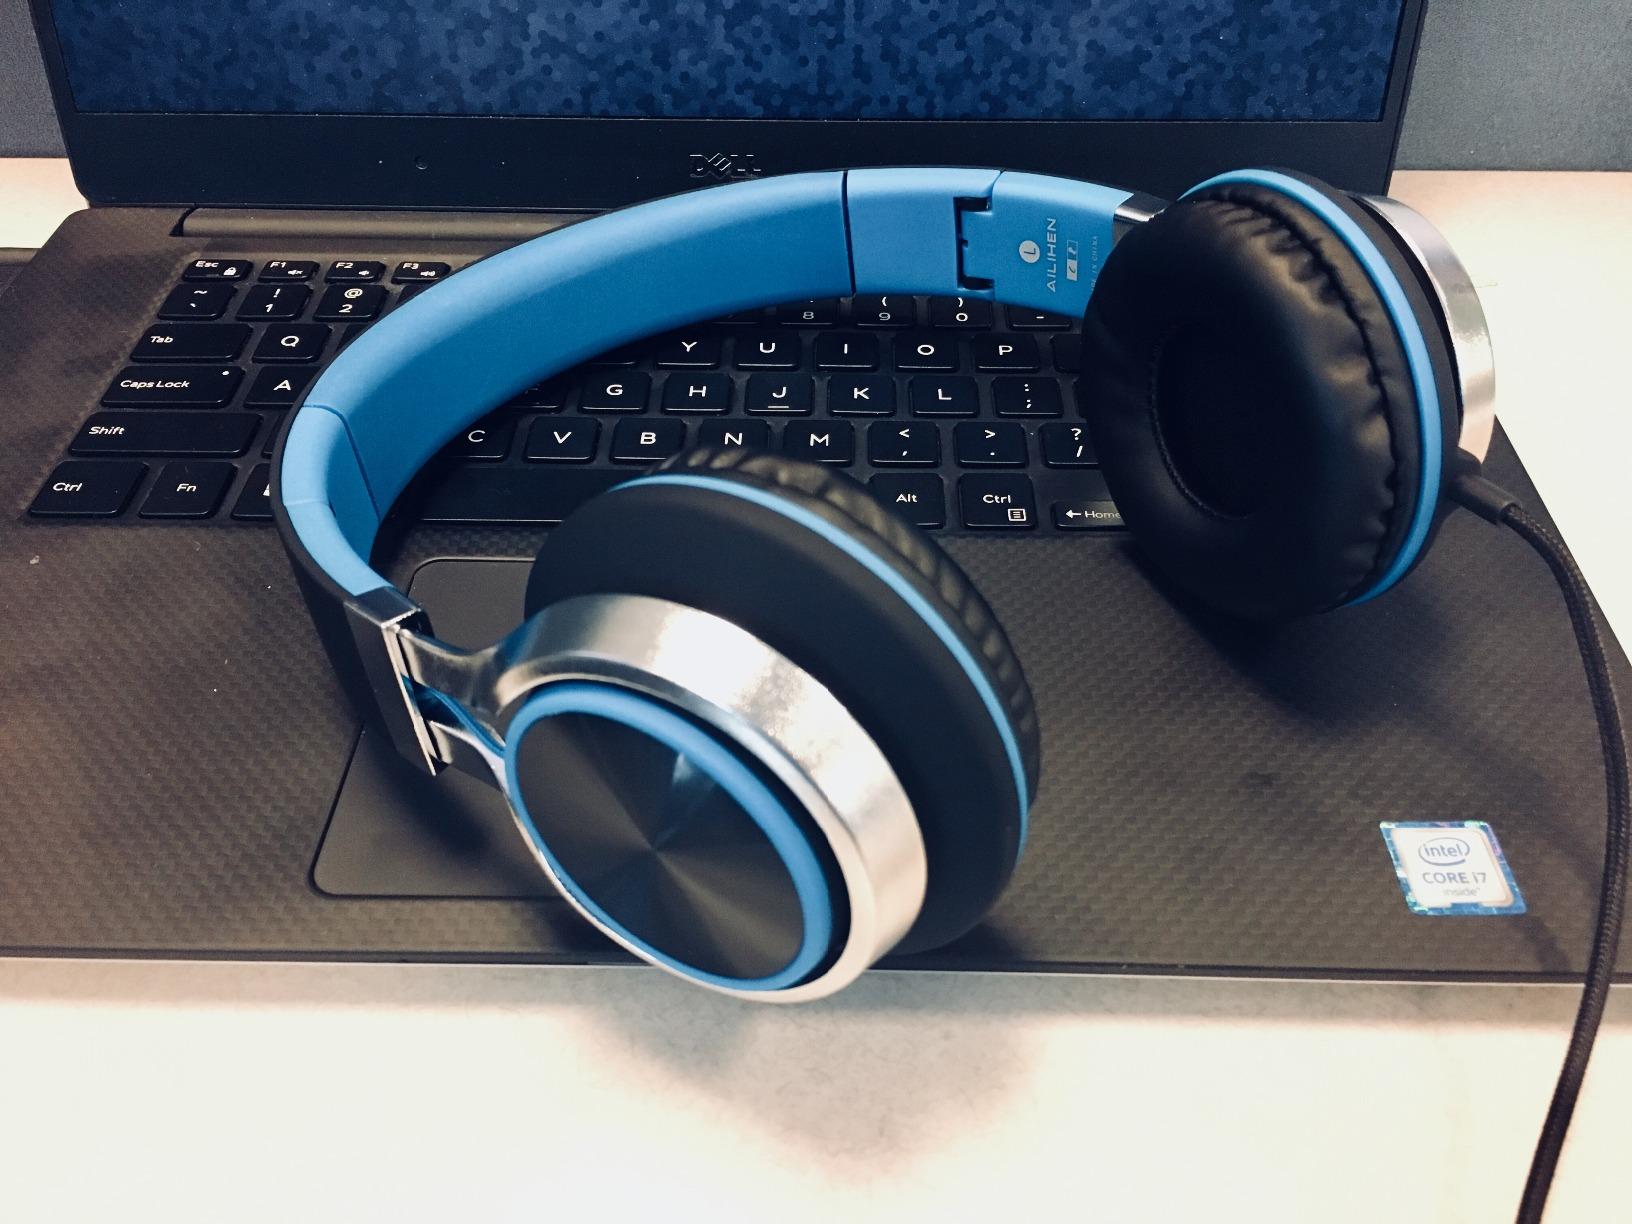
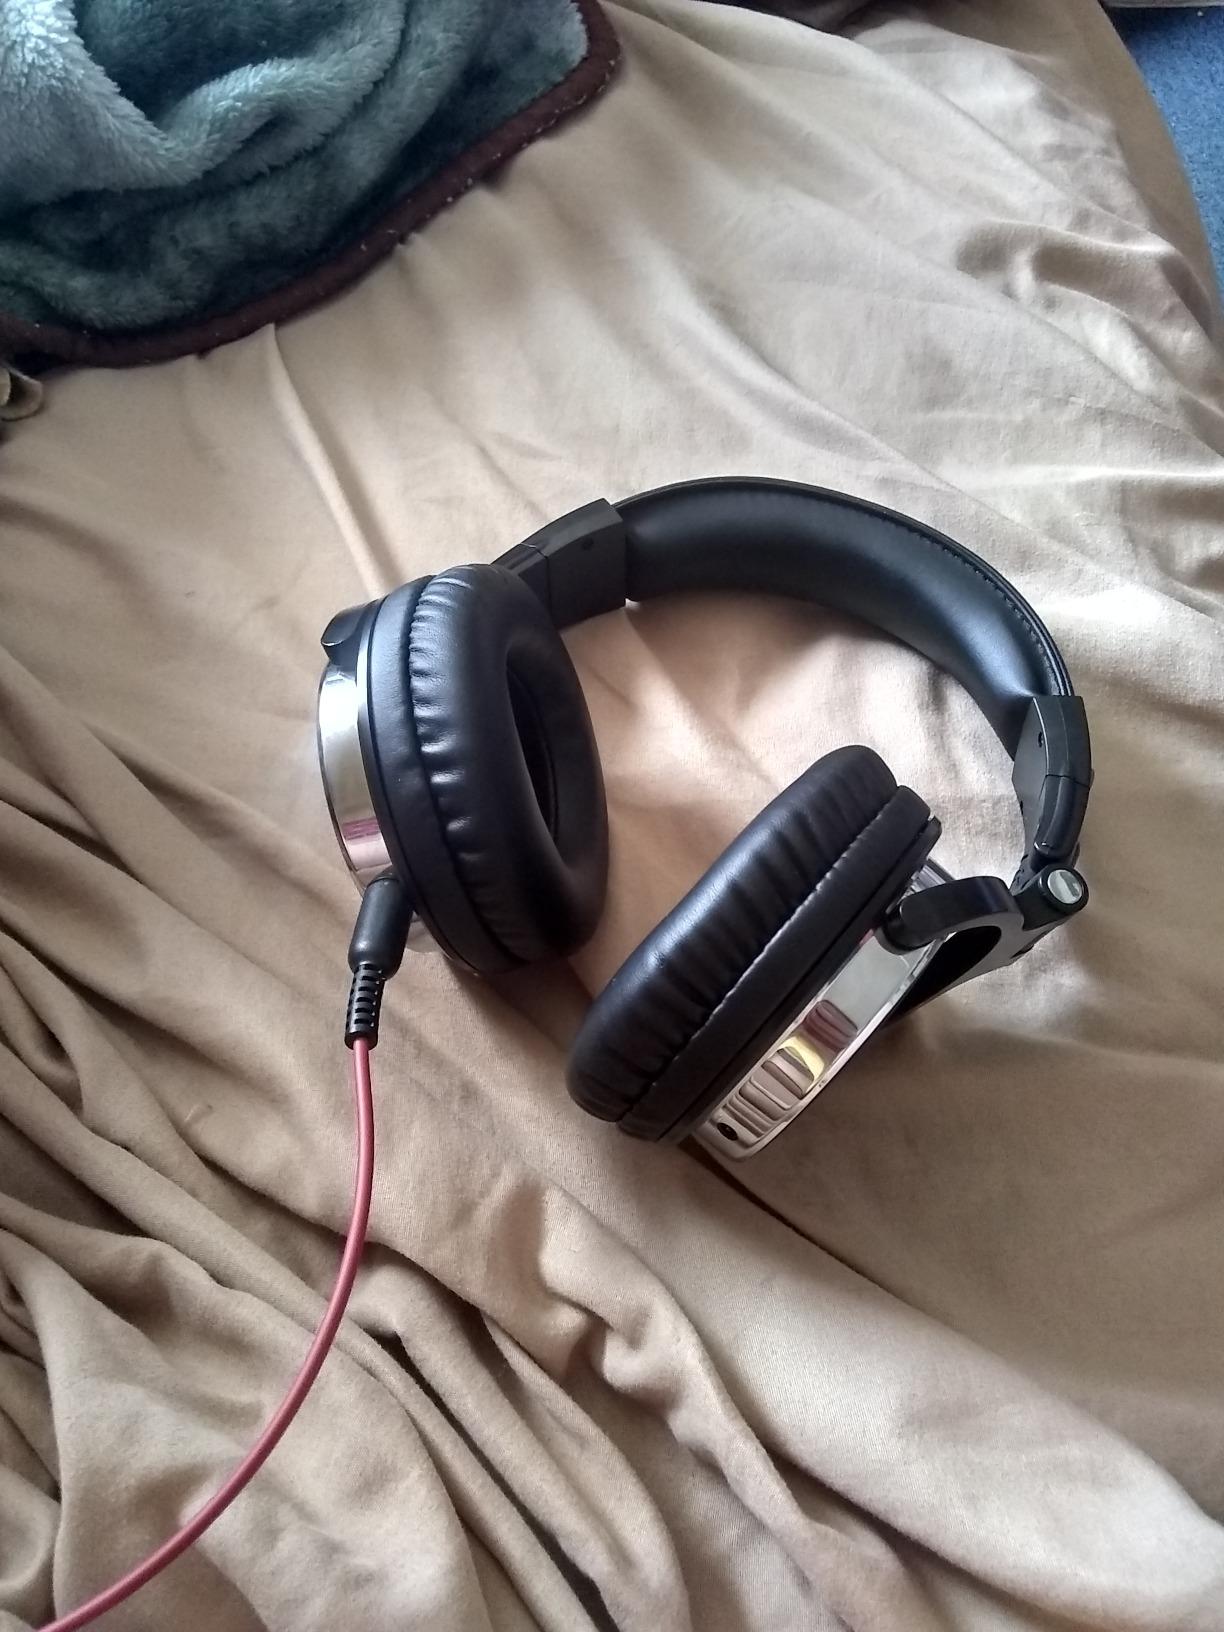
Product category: headphones
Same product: no